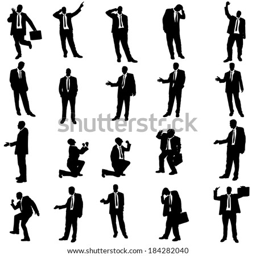
vector silhouette of businessman on a white background .